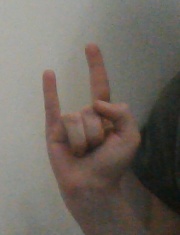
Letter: la